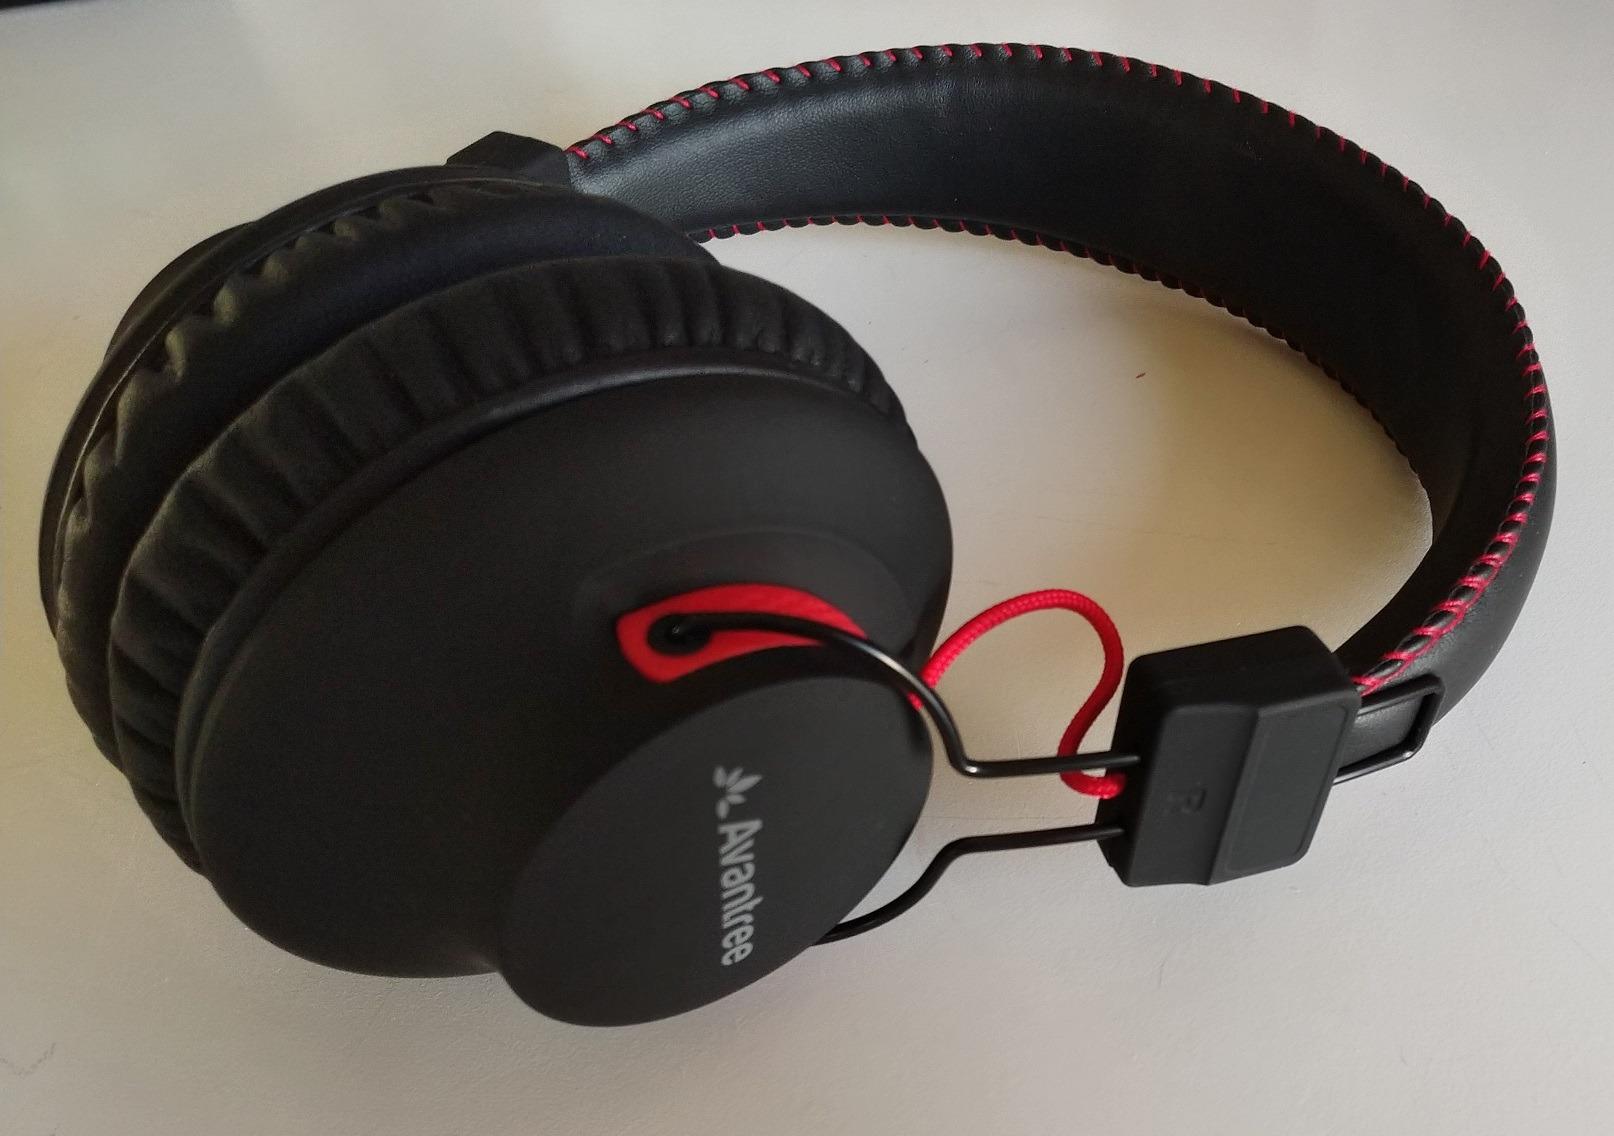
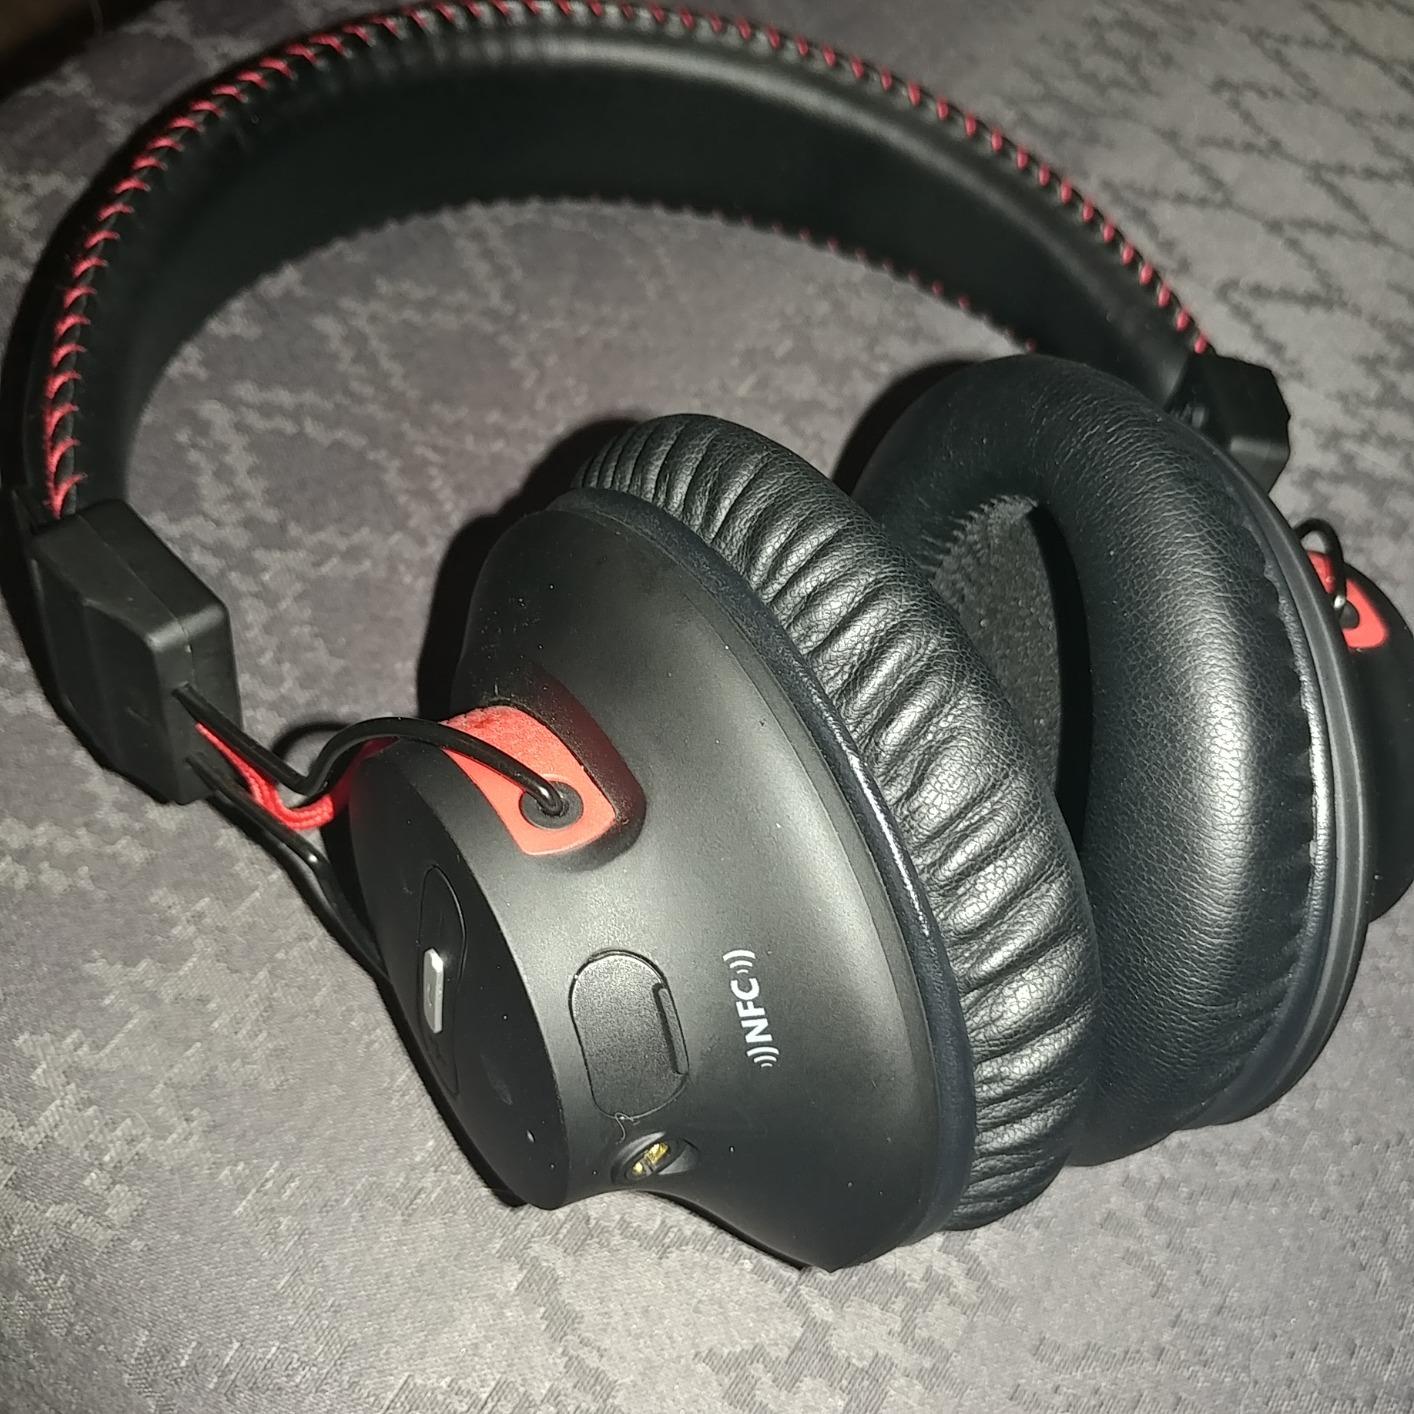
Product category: headphones
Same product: yes